Pro-EU leaflet

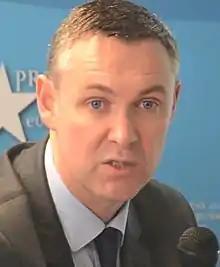
Video screenshot of Simon Hix speaking at an event in 2014

Analysis of the contents of the leaflet was provided by several independent sources. Anand Menon, director of UK in a Changing Europe—a UK-wide network of researchers and academics—described the leaflet as "factual but partial". Menon explained, for example, that, while it was "probably true" that exports of the EU were linked to more than three million jobs, he did not believe that these jobs would necessarily cease to exist after Brexit. Writing for "The Conversation", Glencross felt that it focused exclusively on the benefits of UK–EU cooperation "at an institutional level", and that it did not convey a message about the present-day purpose of integration with Europe. Economics professor Jonathan Portes described the pamphlet as "a mixture of facts, fair points, some dubious assertions and straw men", while political scientist Simon Hix said that, in his opinion, it was "quite an effective piece of rhetoric".